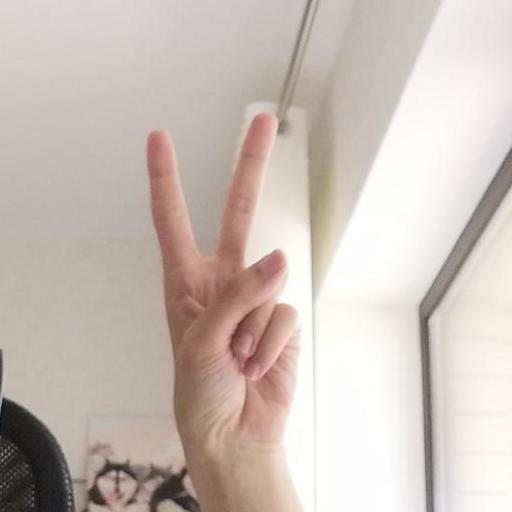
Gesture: peace